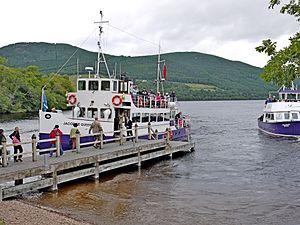
De nonbreuses excursion sur le Loch Ness et vers le Chateau d'Urquhart partent d'inverness. On voit ici le débarcadaire du chateau d'Urquhart.
Inverness est le centre administratif du council area du Highland, et était auparavant la capitale du comté de Inverness-shire et de l'ancienne région du Highland. Elle est, de manière plus générale, la plus grande ville et le pôle d'attraction de toute la région des Highlands.